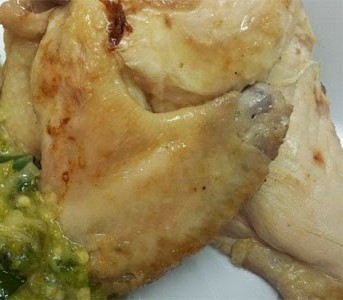
Label: ayam_pop